Shane (film)

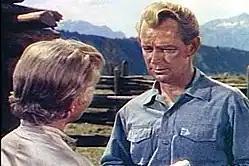

Director George Stevens originally wanted Montgomery Clift and William Holden for the Shane and Starrett roles; when both proved unavailable, Stevens asked Paramount executive Y. Frank Freeman for a list of available actors with current contracts; within three minutes, he chose Alan Ladd, Van Heflin, and Jean Arthur. "Shane" was Arthur's first cinematic role in five years, and her last, at the age of 50, though she later appeared in theater, and a short-lived television series. She accepted the part at the request of Stevens, who had directed her in "The Talk of the Town" (1942) with Cary Grant and Ronald Colman, and "The More the Merrier" (1943) for which she received her only Oscar nomination.